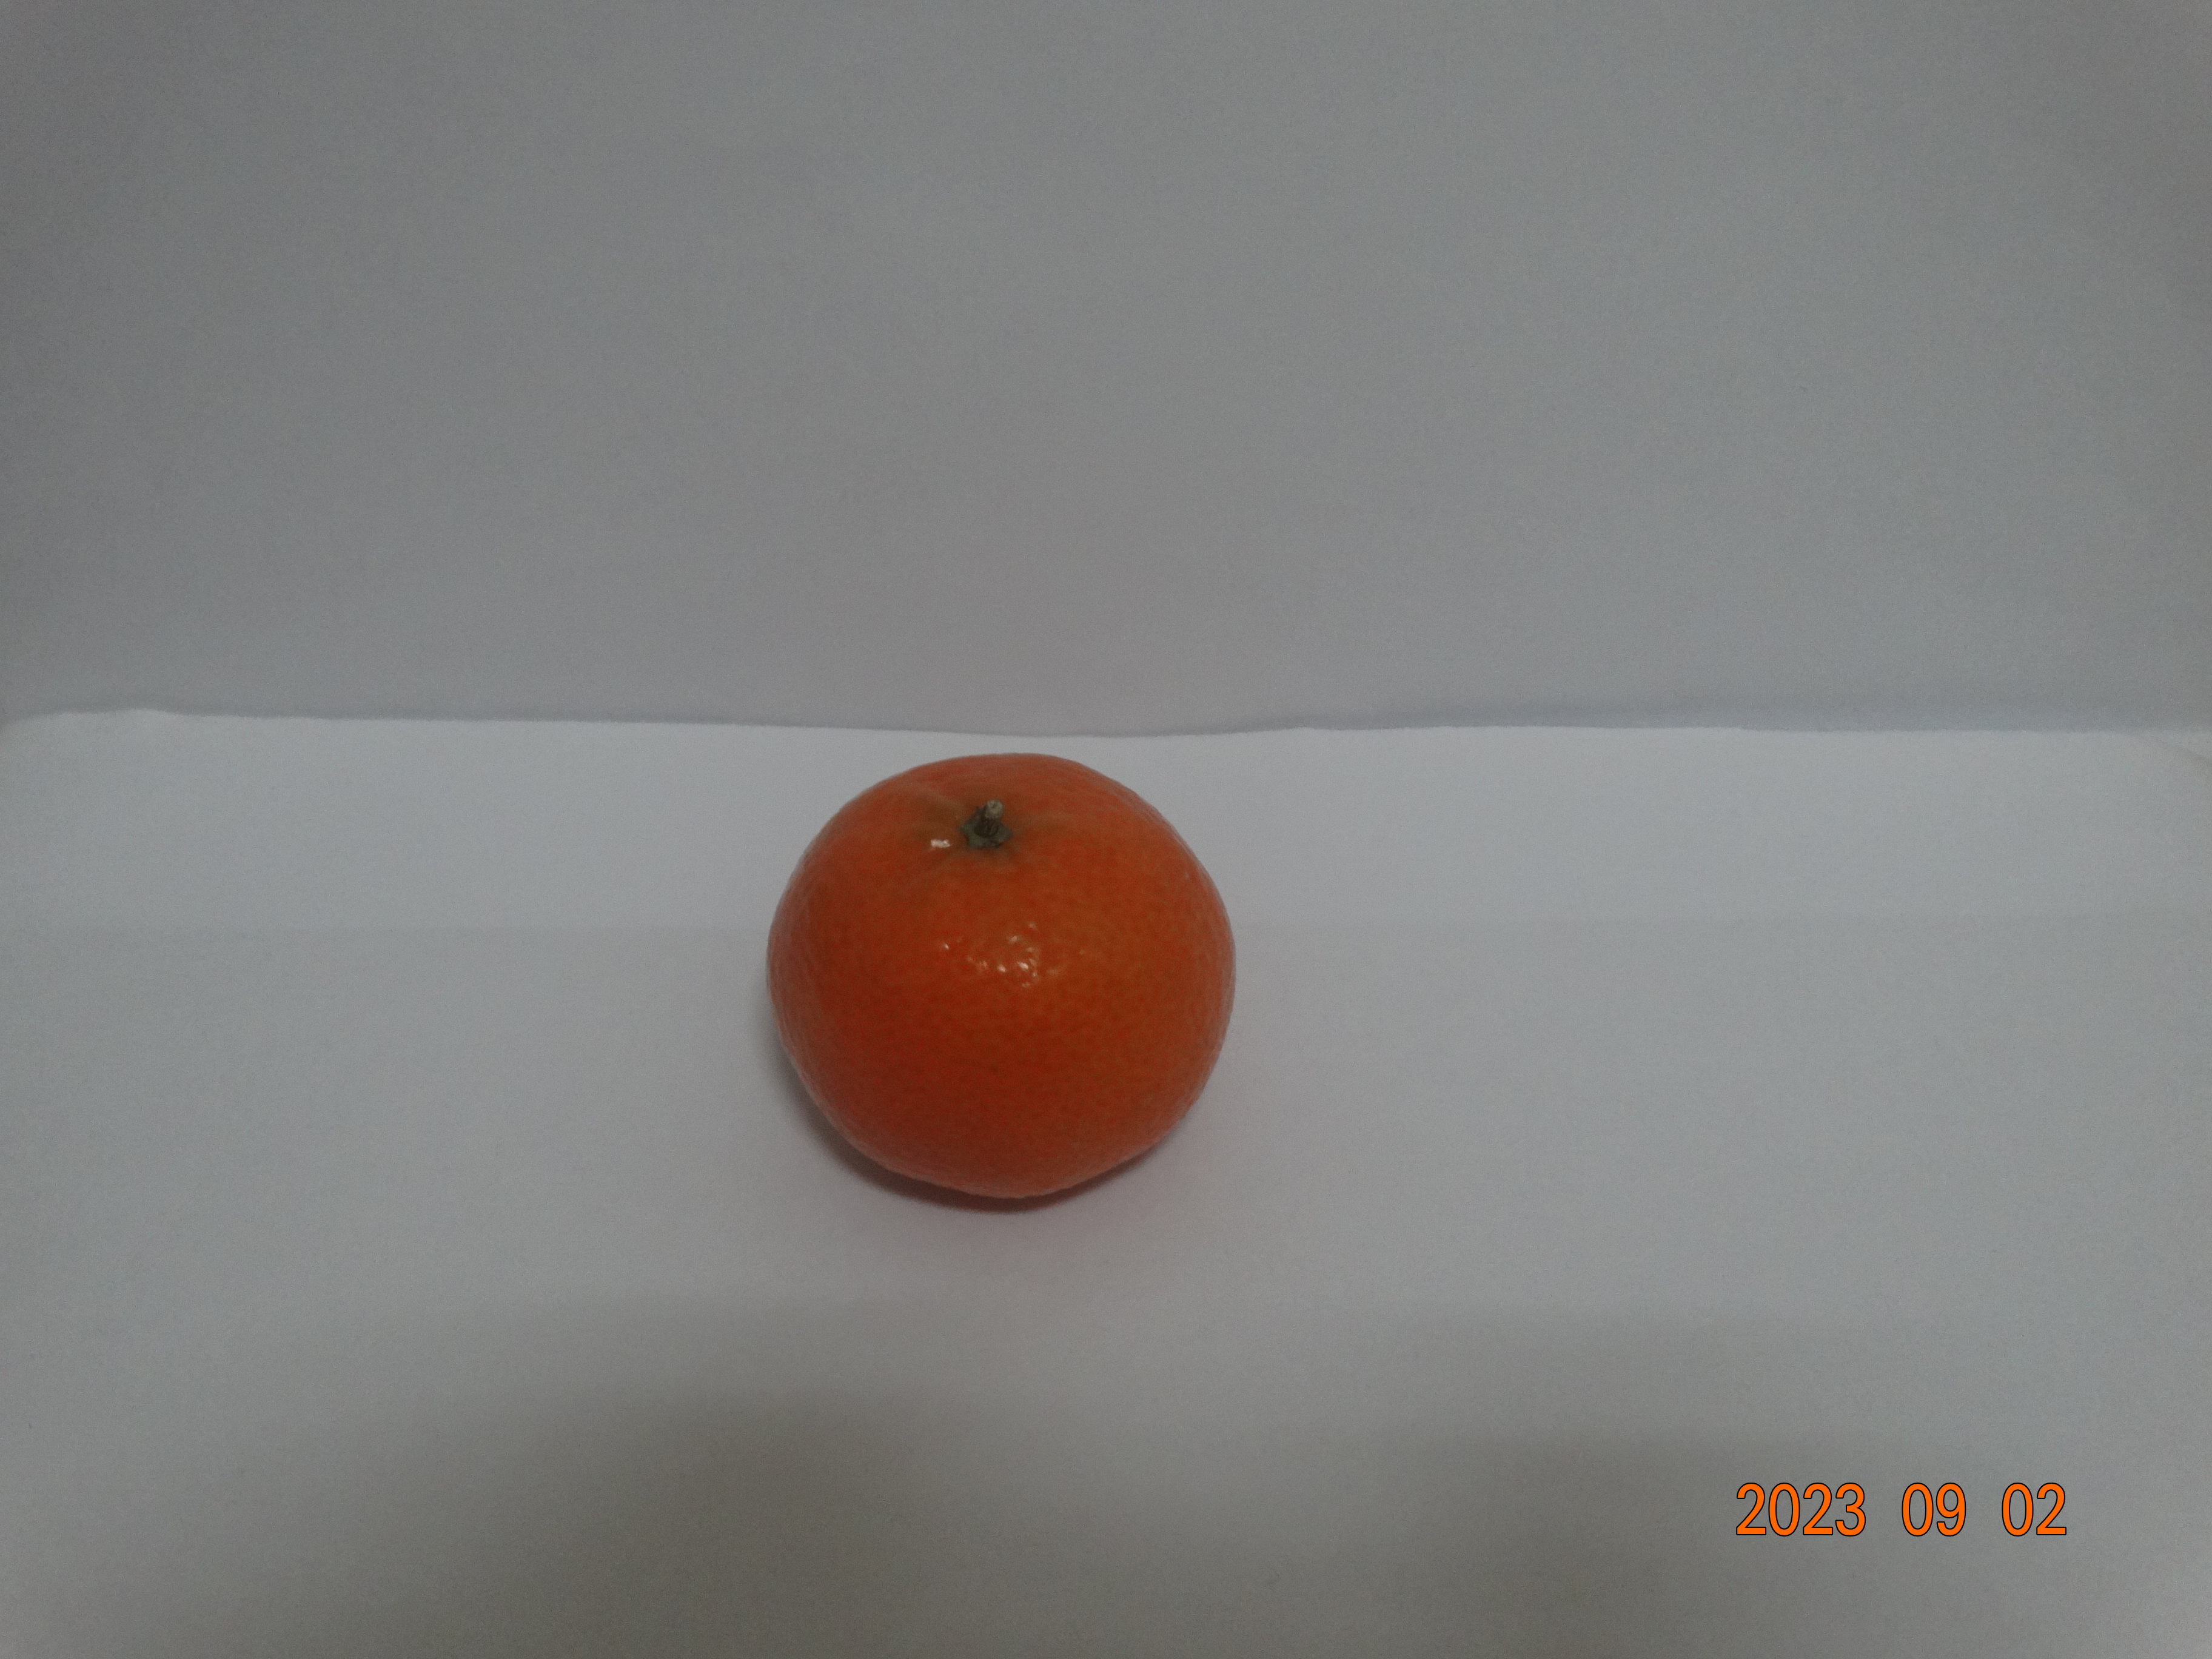
Citrus fruit variety: tangerine